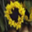
Label: sunflower